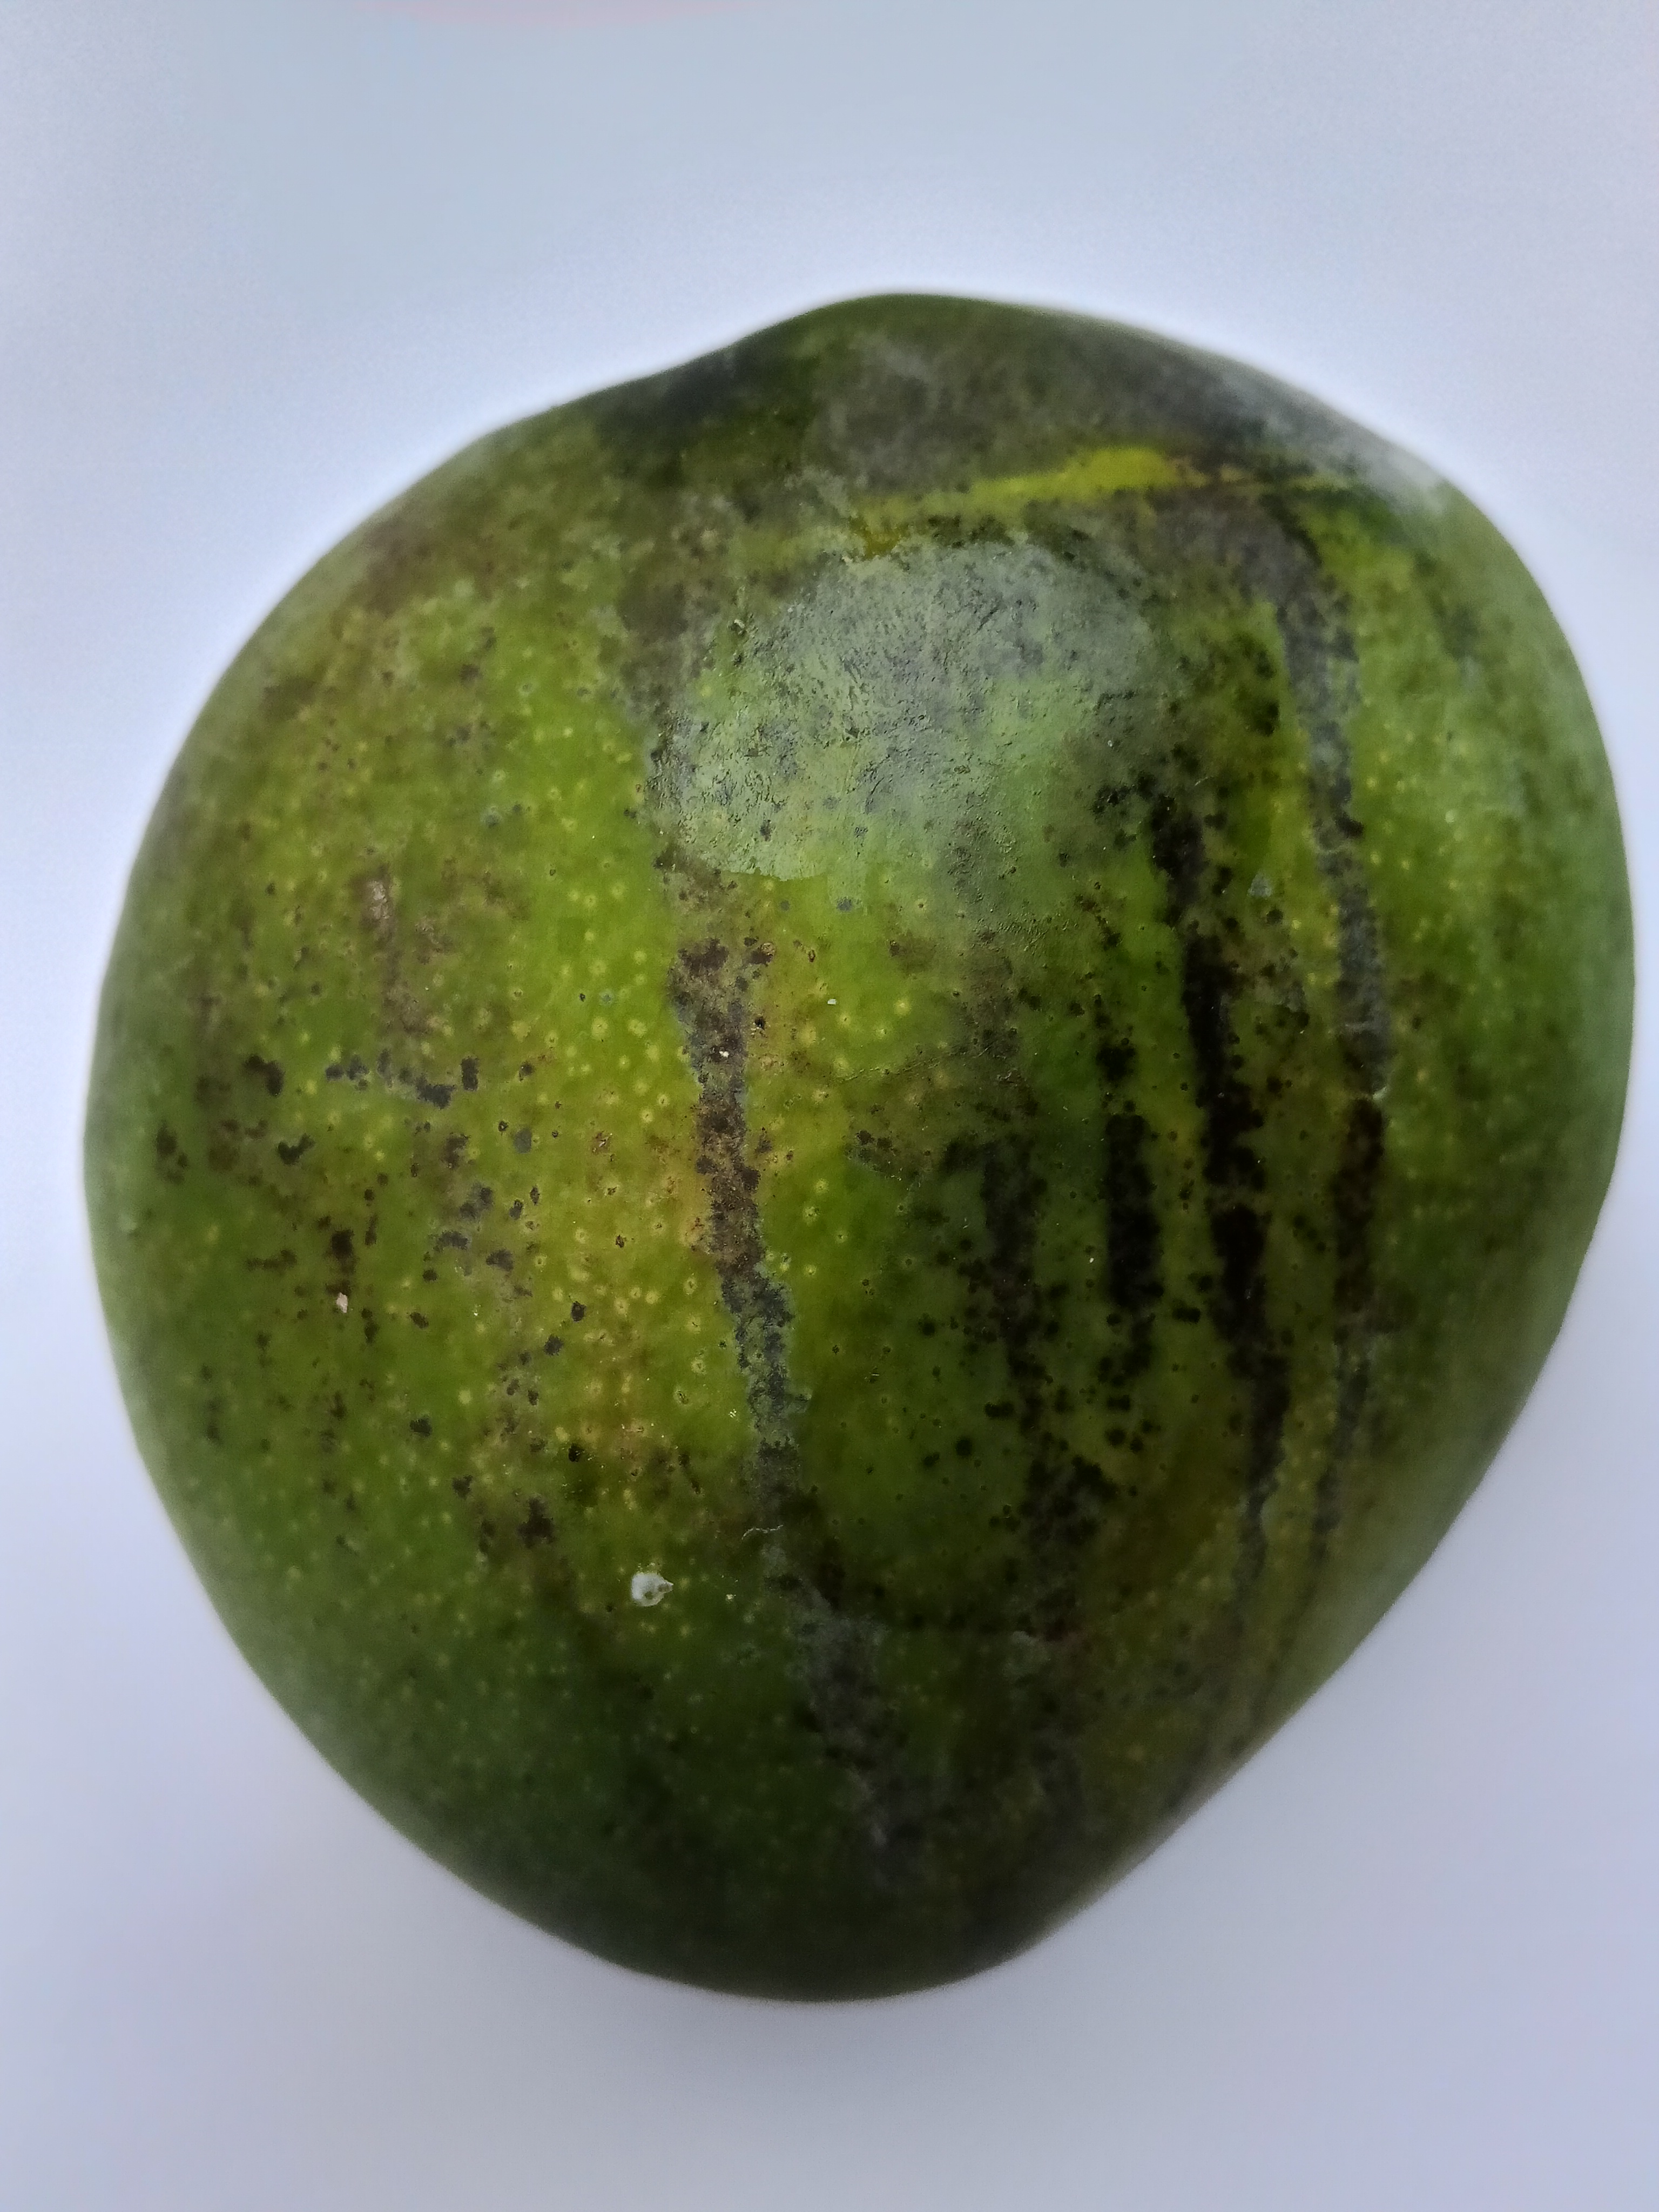
Mango variety: Bari 4